List of Oslo Tramway and Metro operators

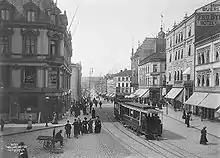
Kristiania Sporveisselskap trams at Egertorvet in 1907

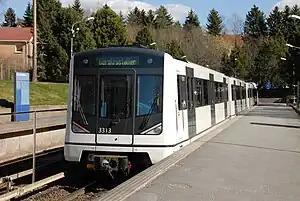
MX3000 metro train, owned by Oslo Vognselskap and operated by Oslo T-banedrift, at Bergskrystallen, a station owned by Kollektivtransportproduksjon

The Oslo Tramway is a six-line tram and light rail network that serves the central parts of Oslo, Norway, of which three lines stretch into the suburbs. The Oslo Metro is a six-line rapid transit system that covers all boroughs of Oslo and some of western Bærum. Currently, the infrastructure of both systems is owned by the municipal company Sporveien (Kollektivtransportproduksjon). The tramway is operated by the subsidiary Sporveien Trikken (previously Oslotrikken), while the metro is operated by Sporveien T-banen (previously Oslo T-banedrift) and the rolling stock is owned by the subsidiary Oslo Vognselskap. All operations are conducted on contract with Ruter, the public transport authority for Oslo and Akershus, which operates the ticket system and manages public grants.